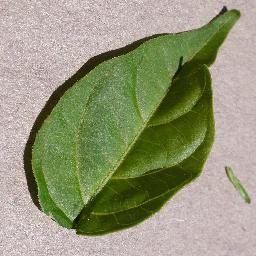
Label: Pepper,_bell___healthy